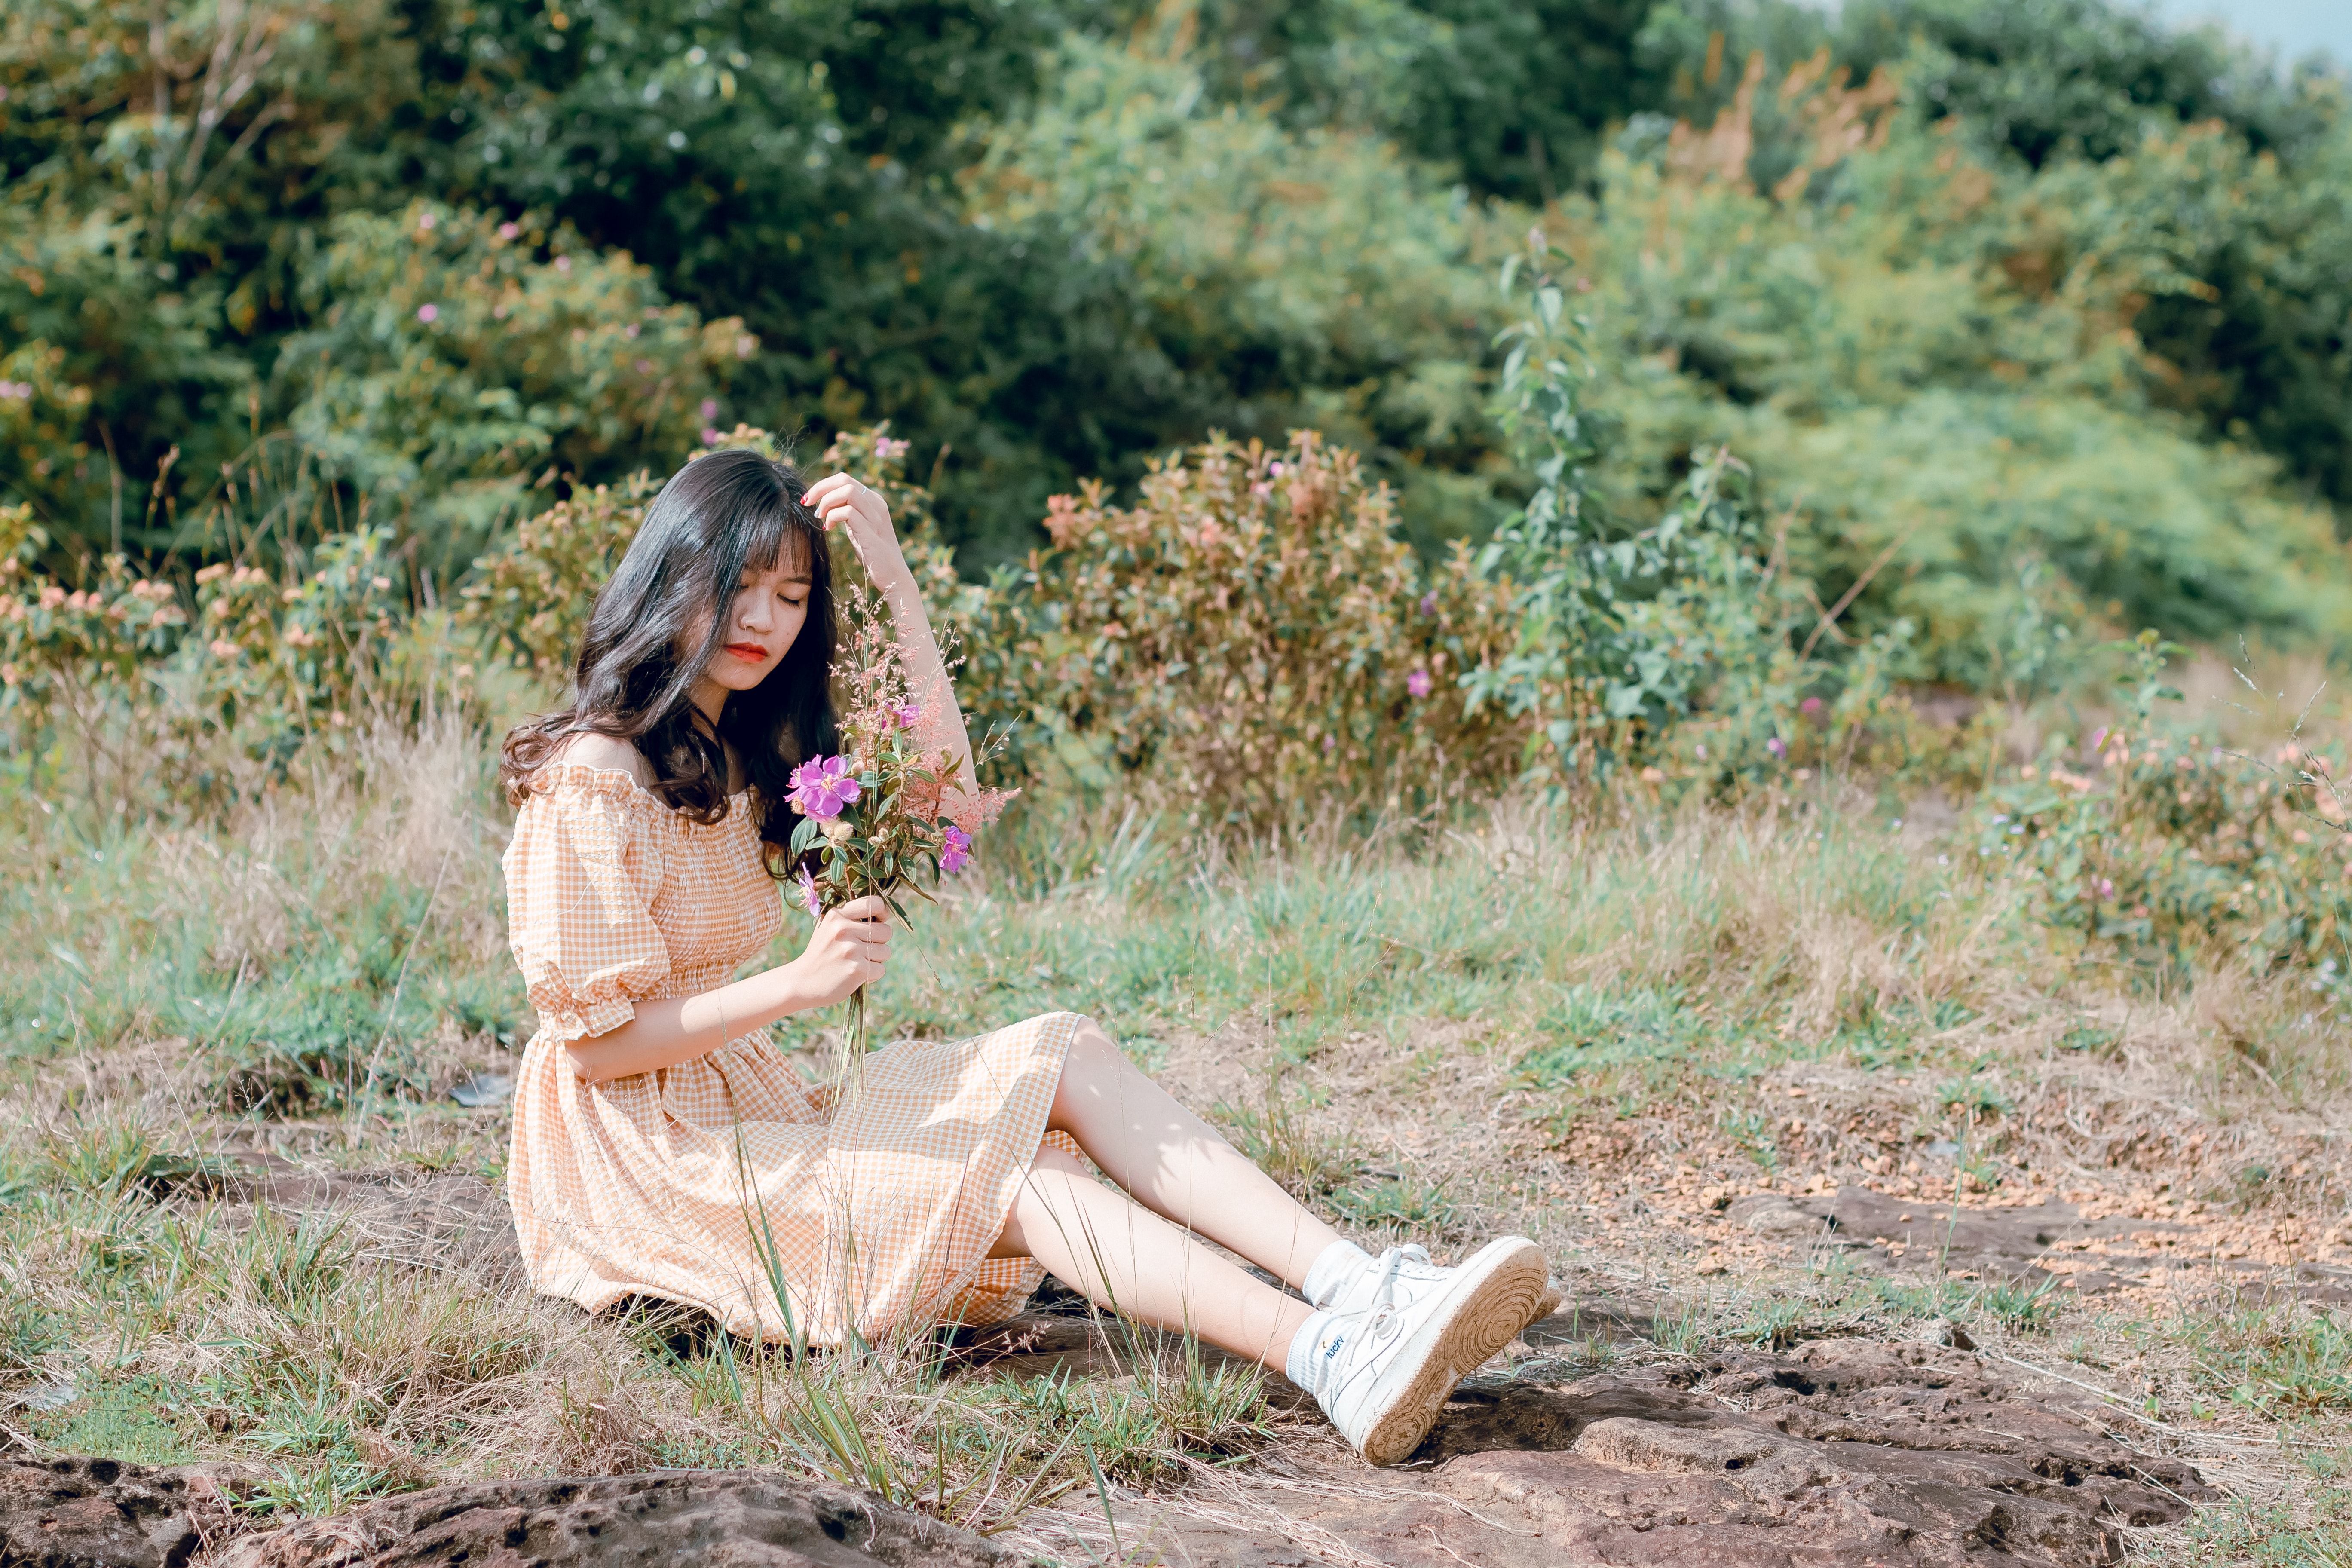
People in nature, photograph, beauty, sitting, grass, yellow, tree, dress, pink, fashion, photography, botany, spring, summer, leaf, photo shoot, long hair, grass family, brown hair, forest, leg, plant, soil, model, woodland, fawn, grassland, happy, flower, portrait photography, black hair